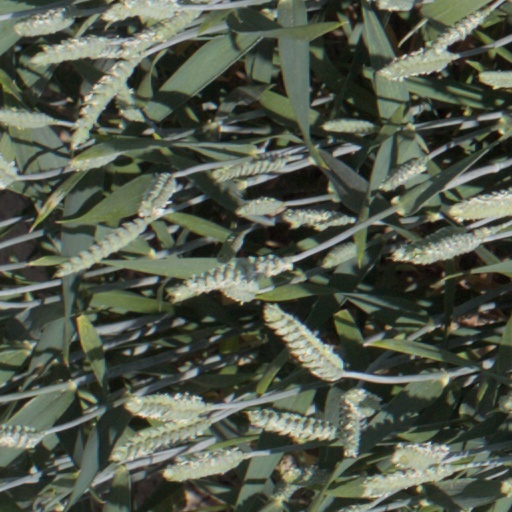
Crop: wheat